Question: Please indicate a possible affordance area of the jump_skateboard that can be used for standing on
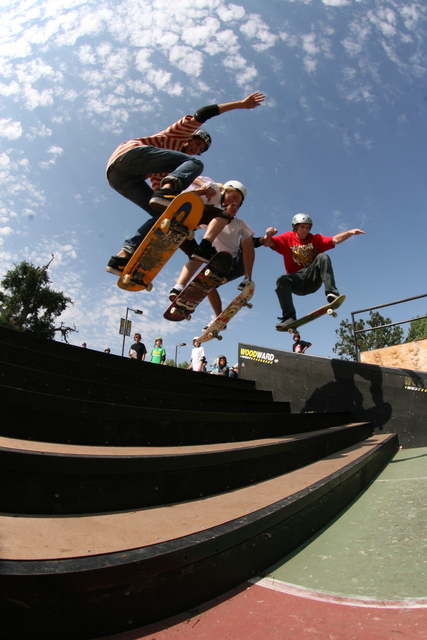
Answer: [271.088, 293.129, 348.815, 339.833]